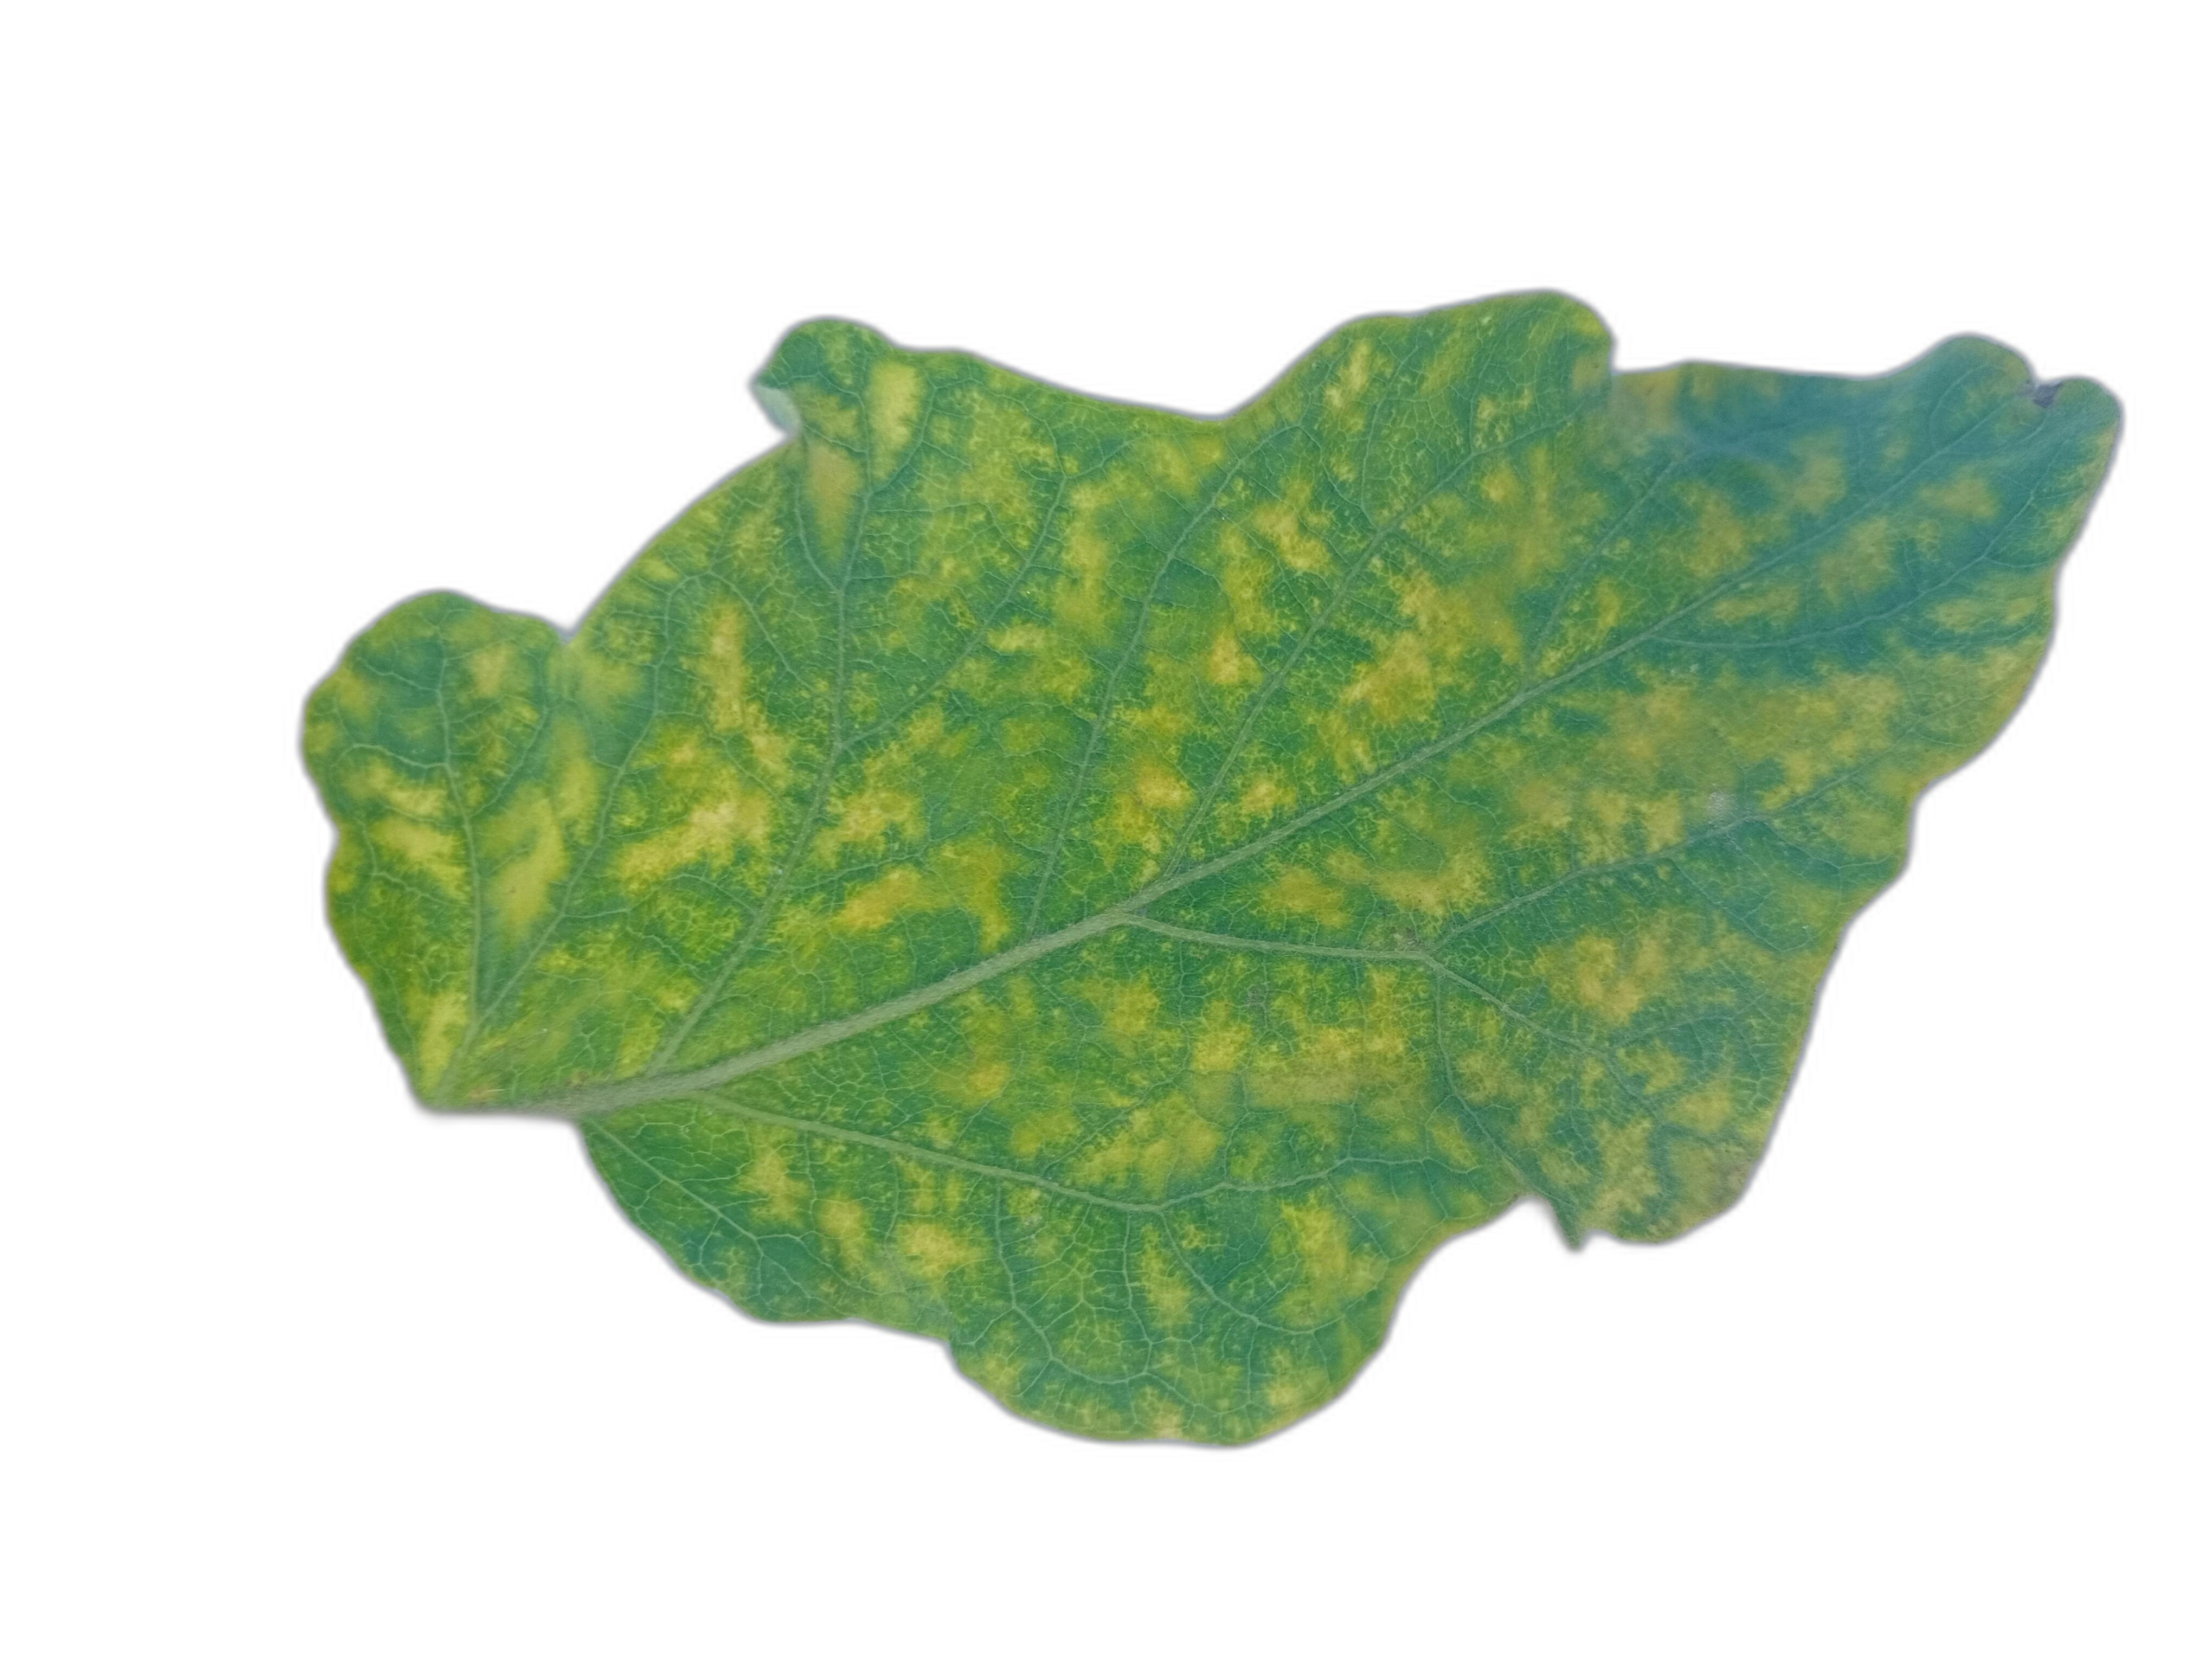
Label: Mosaic Virus Disease